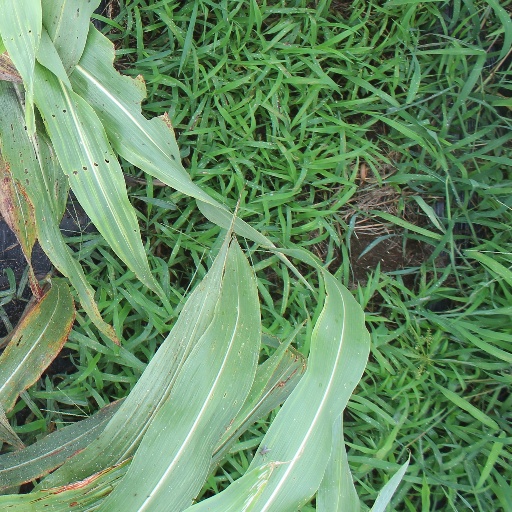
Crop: sorghum